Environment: real
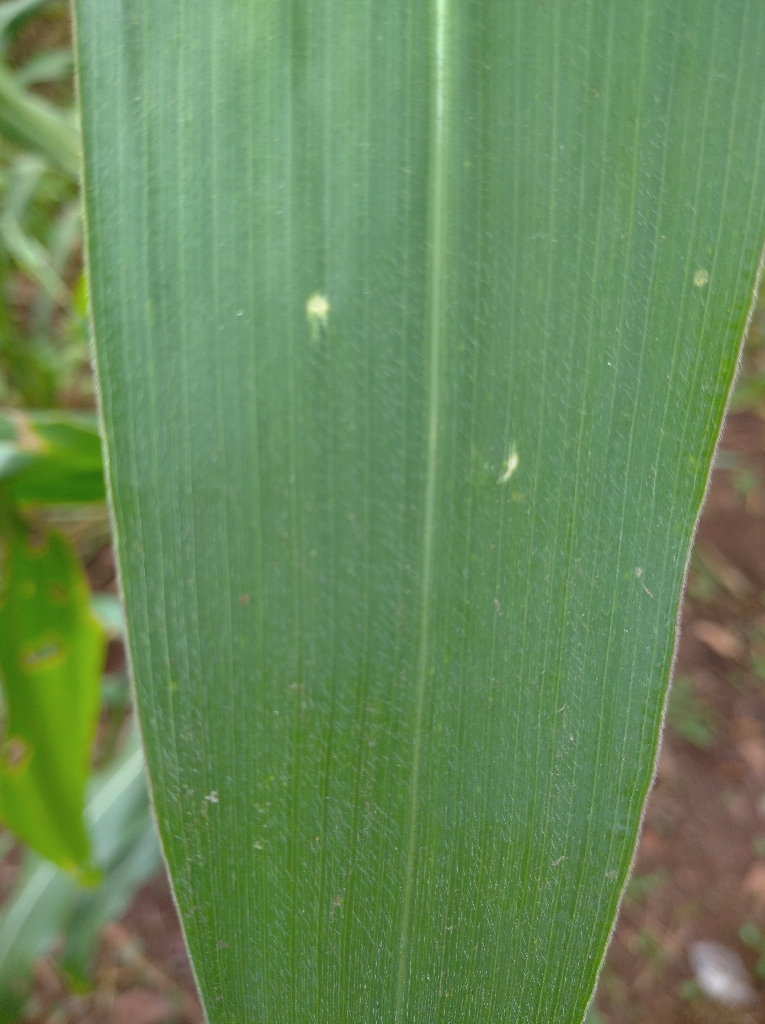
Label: healthy